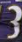
Number: 3